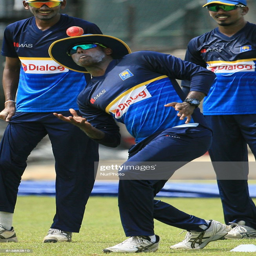
cricket player tries to catch a ball during a warm up session ahead of the test match against the cricket team